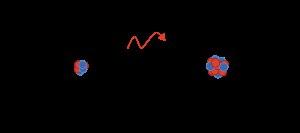
Une liaison ionique est un type de liaison chimique qui peut être formé par une paire d'atomes possédant une grande différence d'électronégativité typiquement entre un non-métal et un métal. Le métal donne un ou plusieurs électrons pour former un ion chargé positivement. Le non-métal capte ces électrons pour former un ion chargé négativement. Les deux ions formés possèdent fréquemment une configuration électronique de gaz rare. La liaison résulte de l'attraction entre le cation dérivant du métal et l'anion dérivant du non-métal.